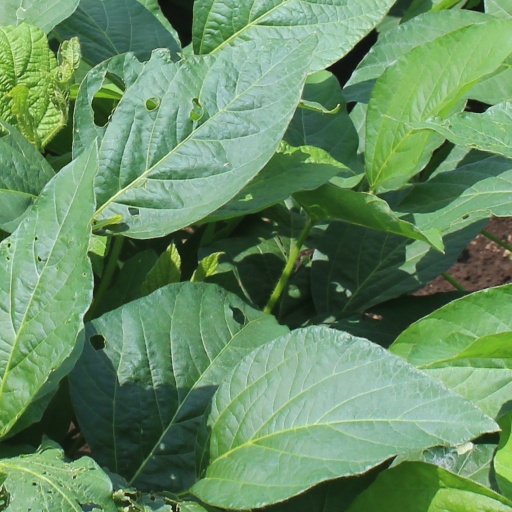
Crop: soybean